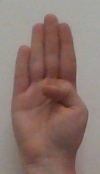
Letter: kaaf